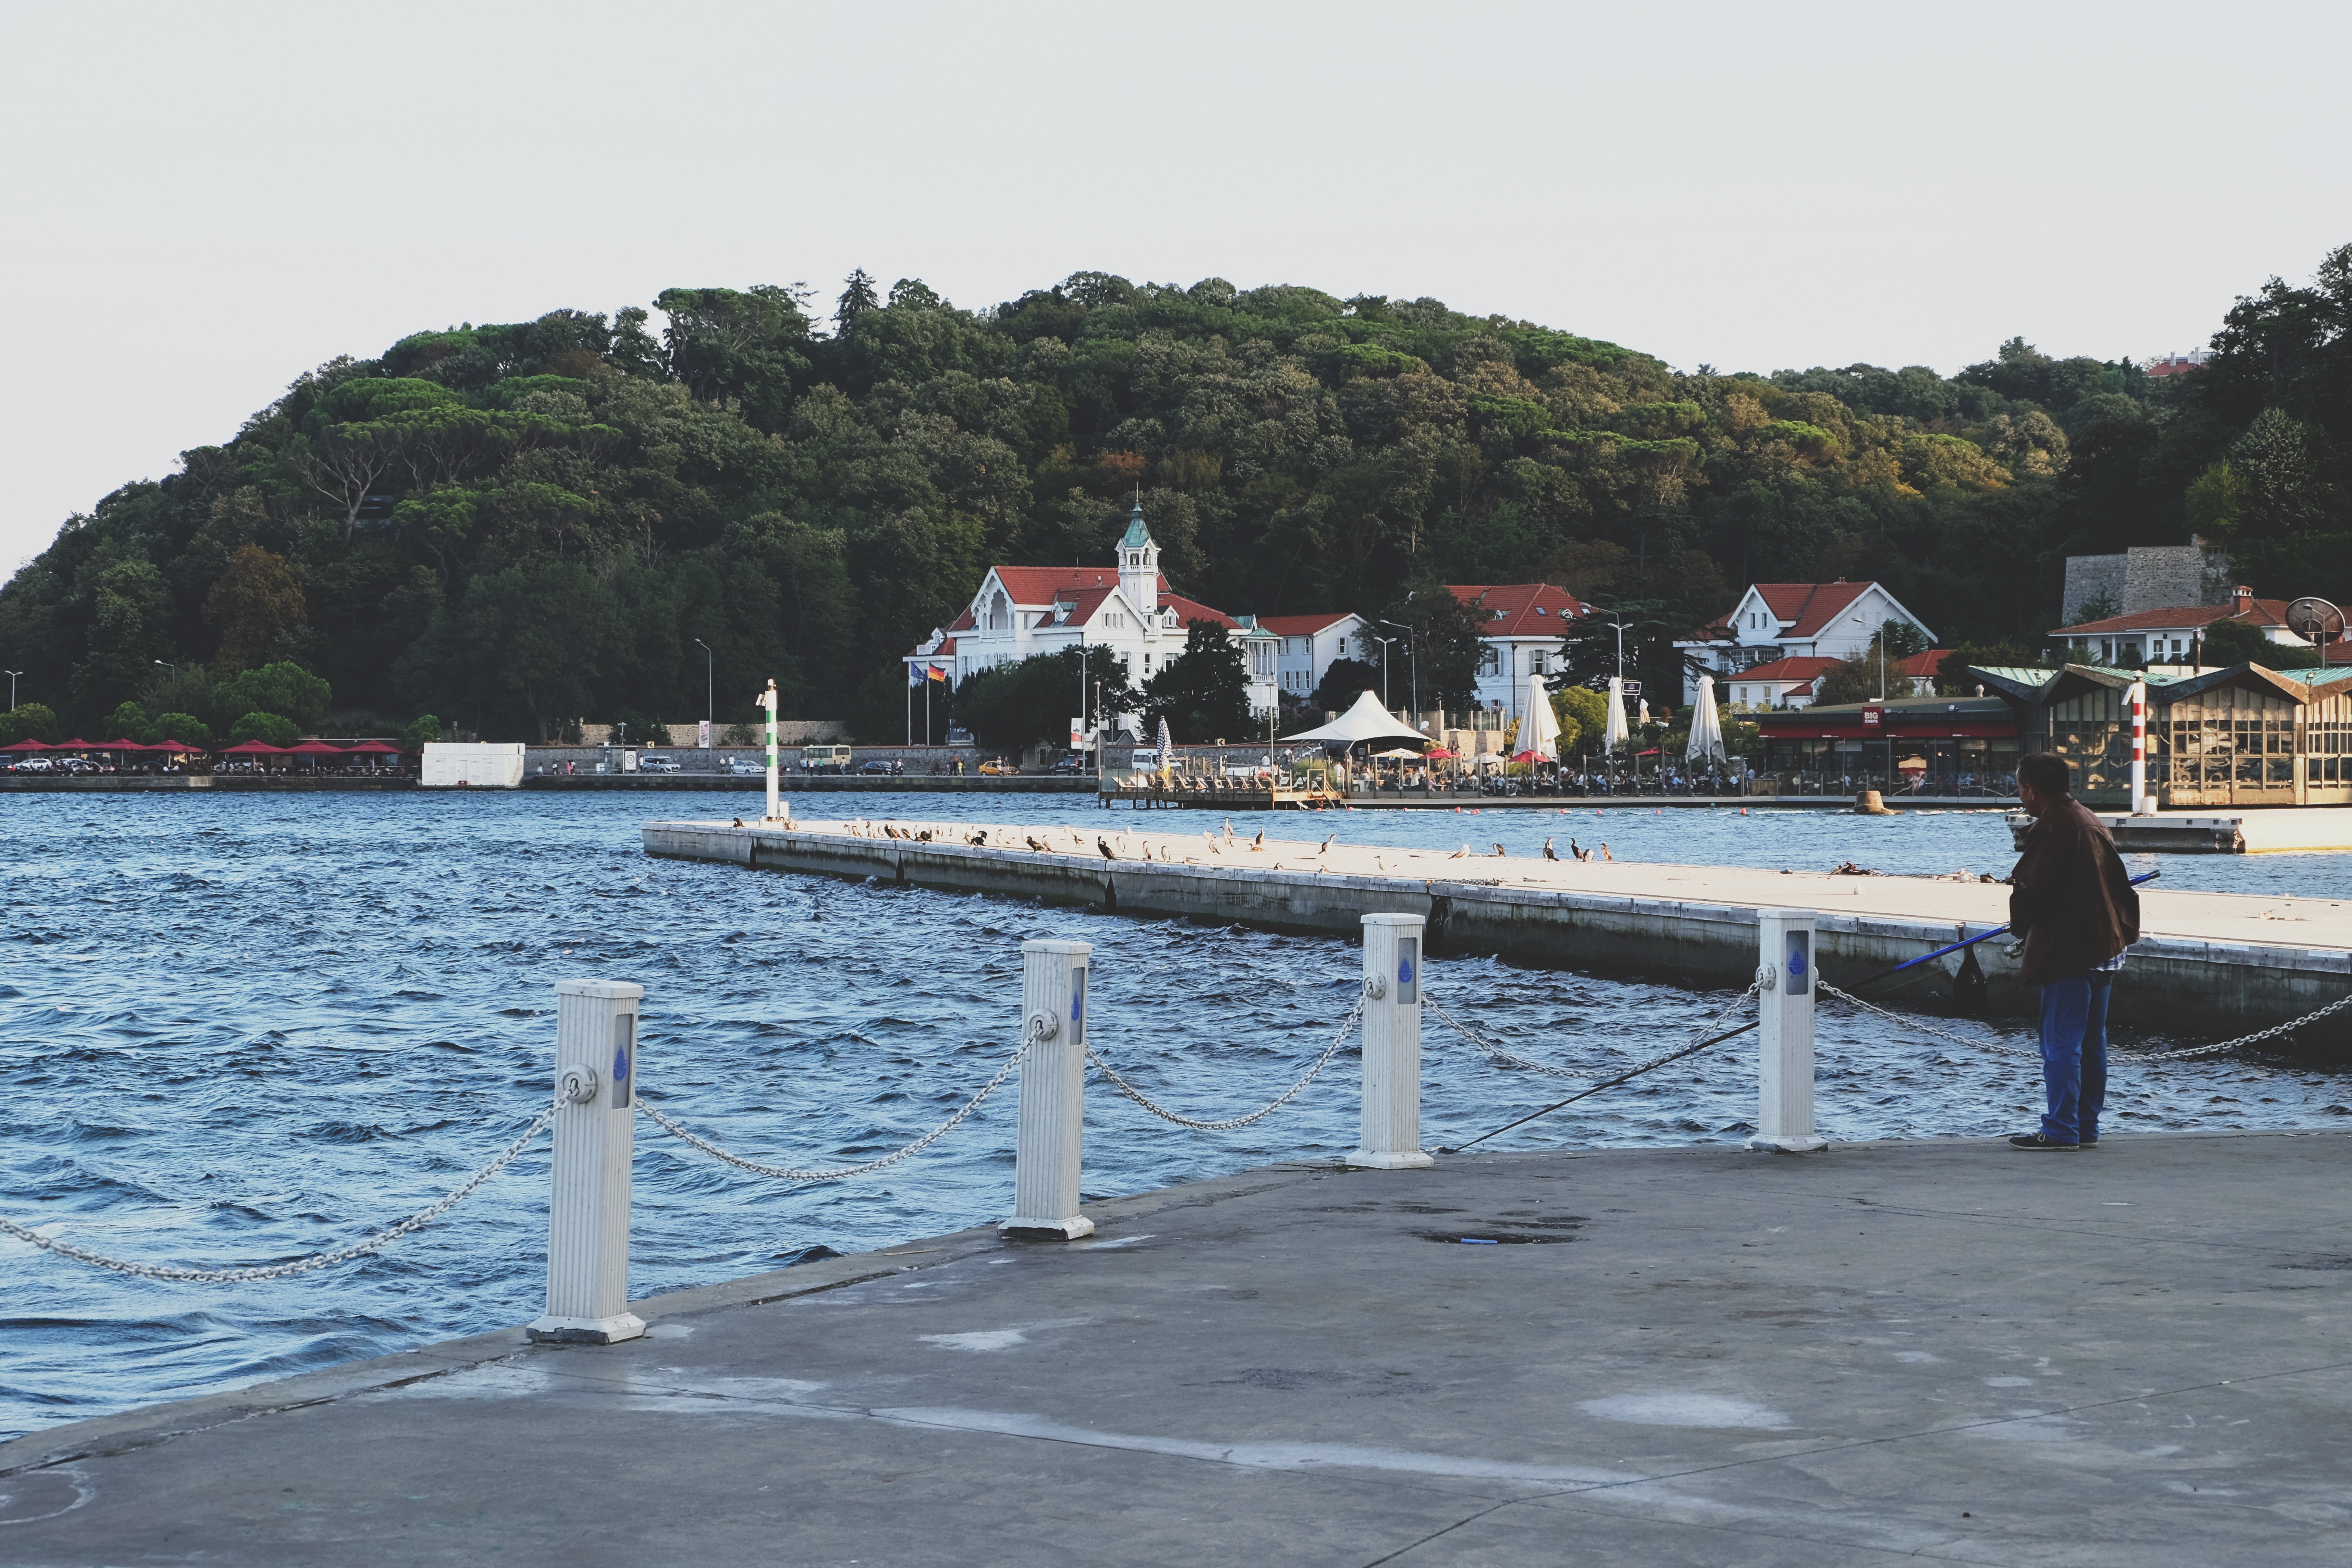
beach, sea, coast, dock, pier, vacation, vehicle, bay, boating